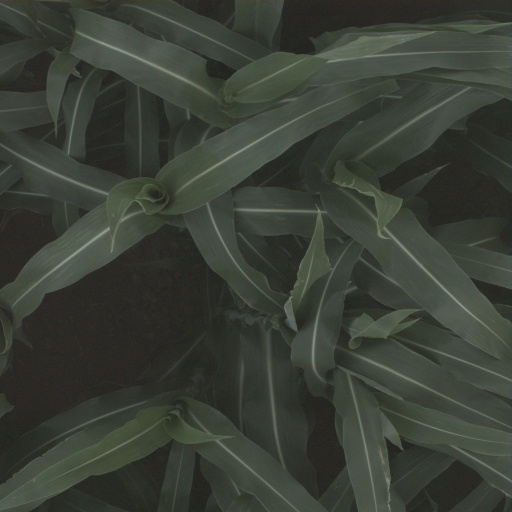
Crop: sorghum